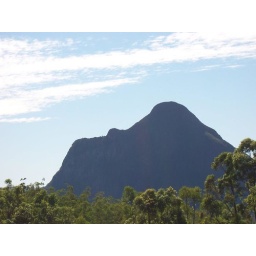
The glass house mountains in Australia.